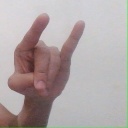
अक्षर: च